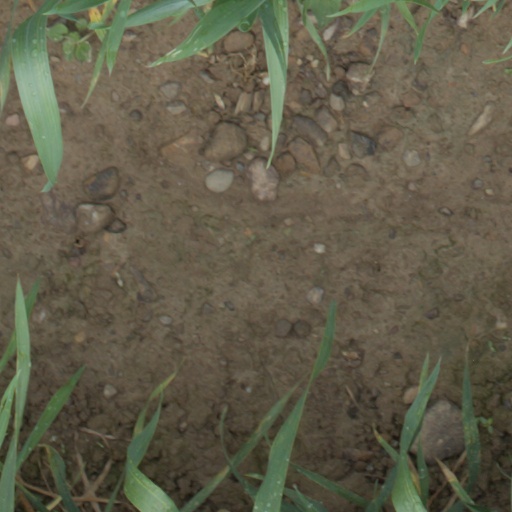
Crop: wheat